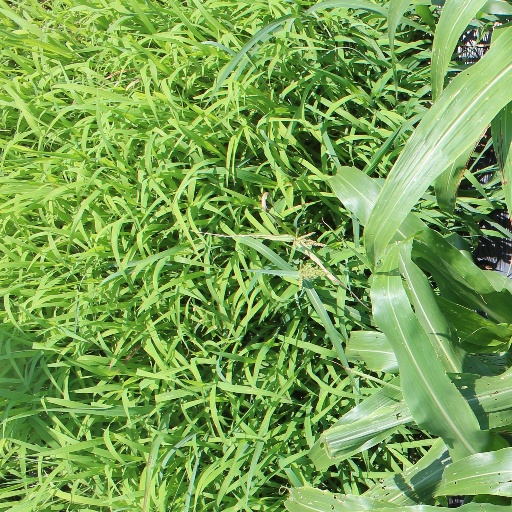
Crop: sorghum